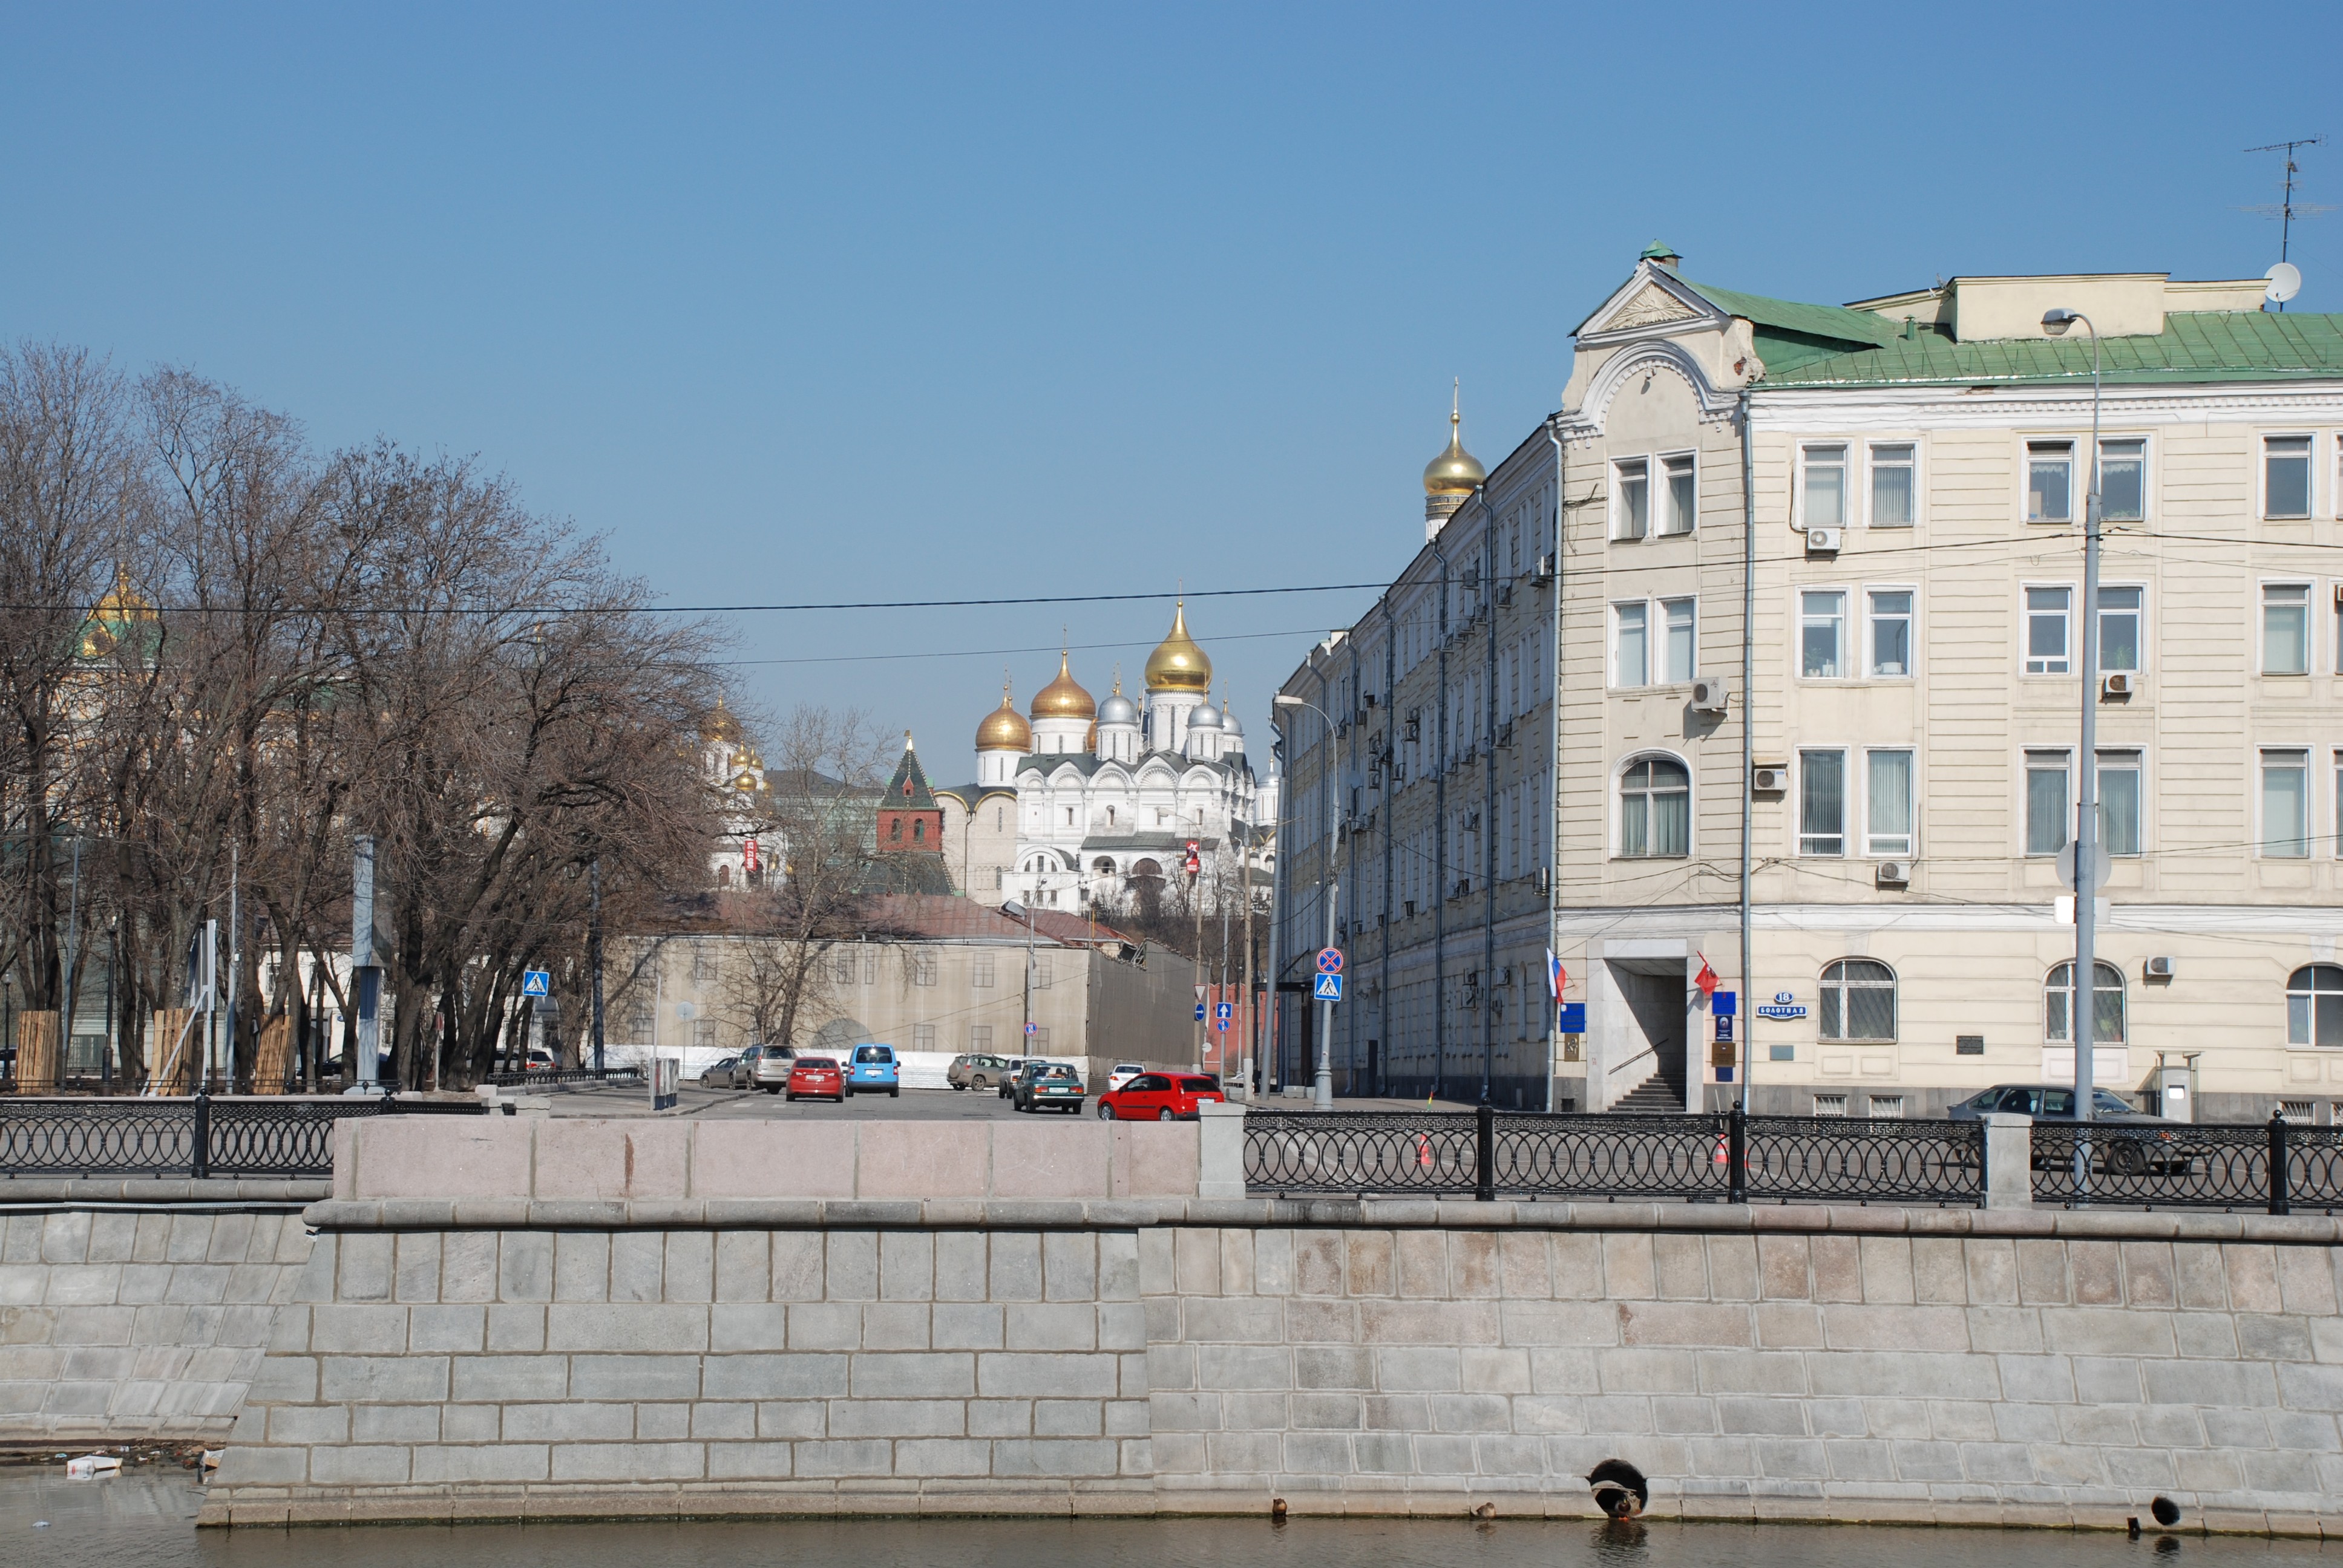
town, city, river, canal, cityscape, downtown, transport, vehicle, nikon, waterway, town square, moscow, russia, d80, cityscapes, moskau, moscou, overtheshot, urban area, human settlement